Describe the emotion expressed in this image:  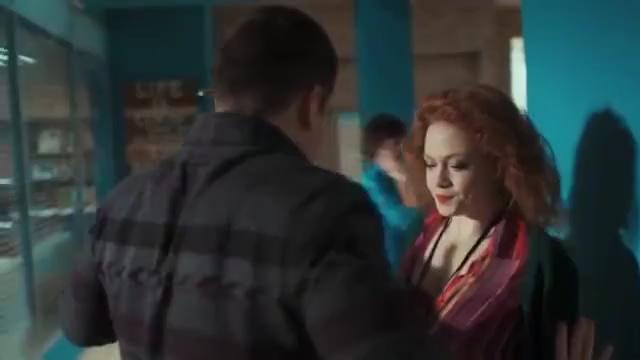
This person displays Pain, valence and arousal with high intensity.